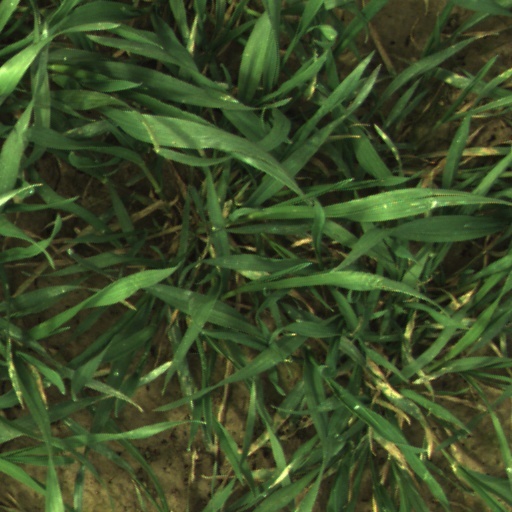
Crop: wheat